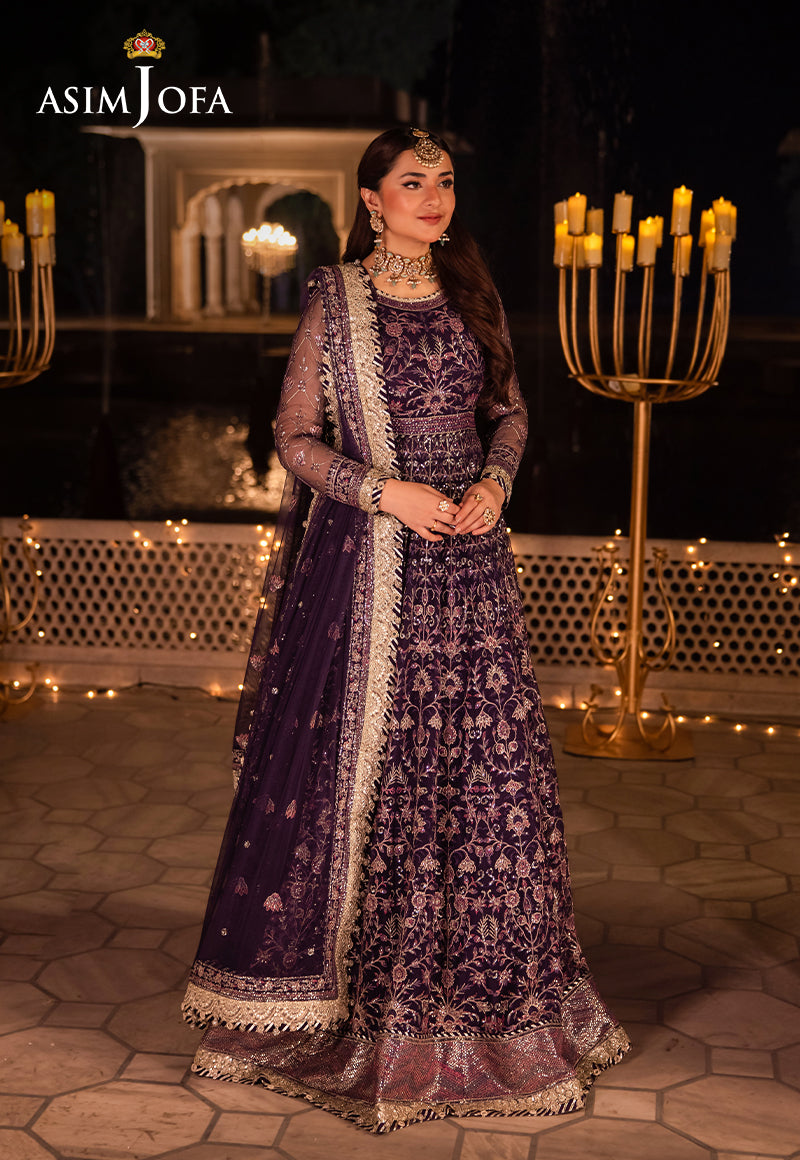
purple jodhpur net leheng